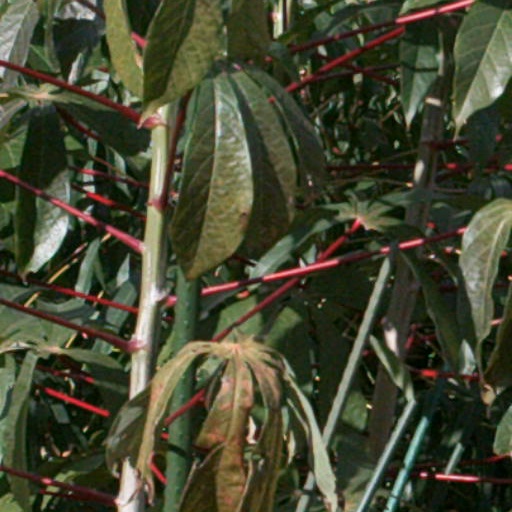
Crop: cassava